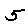
Label: 5